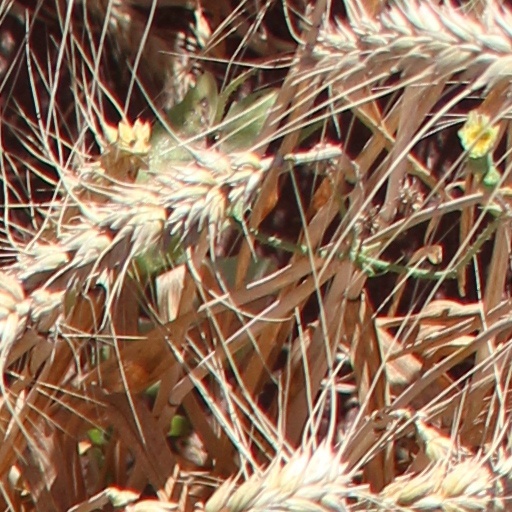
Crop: wheat